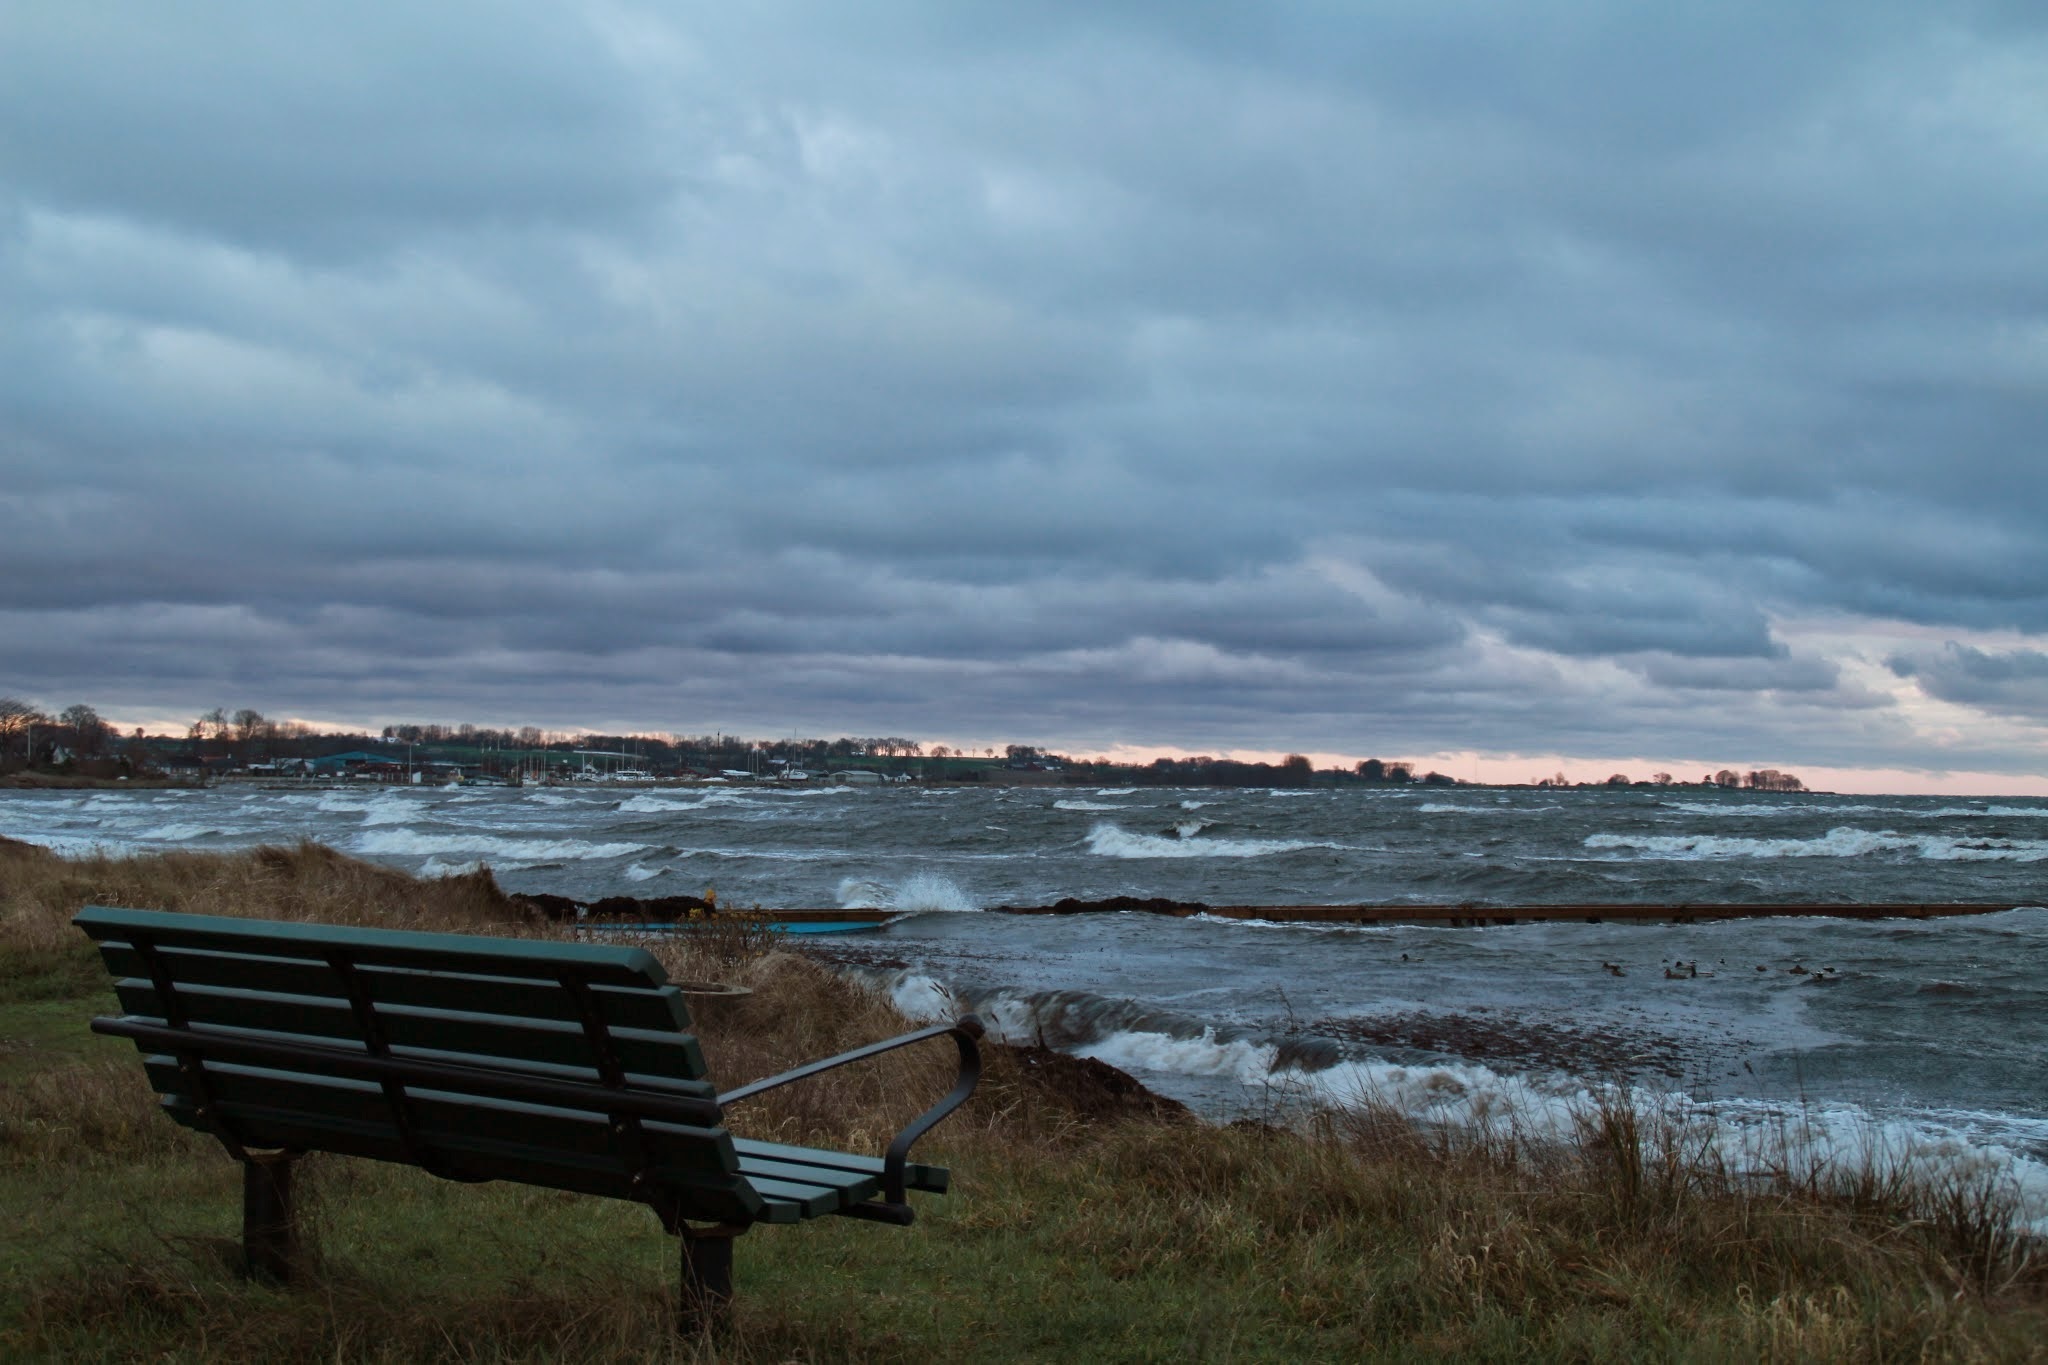
beach, sea, coast, water, sand, ocean, horizon, cold, cloud, sky, bench, sunlight, morning, shore, wave, dusk, ice, evening, scenery, weather, bay, body of water, sweden, scandinavia, swedish, wind wave